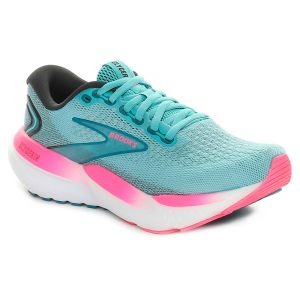
Brooks Scarpa da Running Donna  Glycerin 21 Azzurro   Sconto 30%
Prezzo: 126,00 €